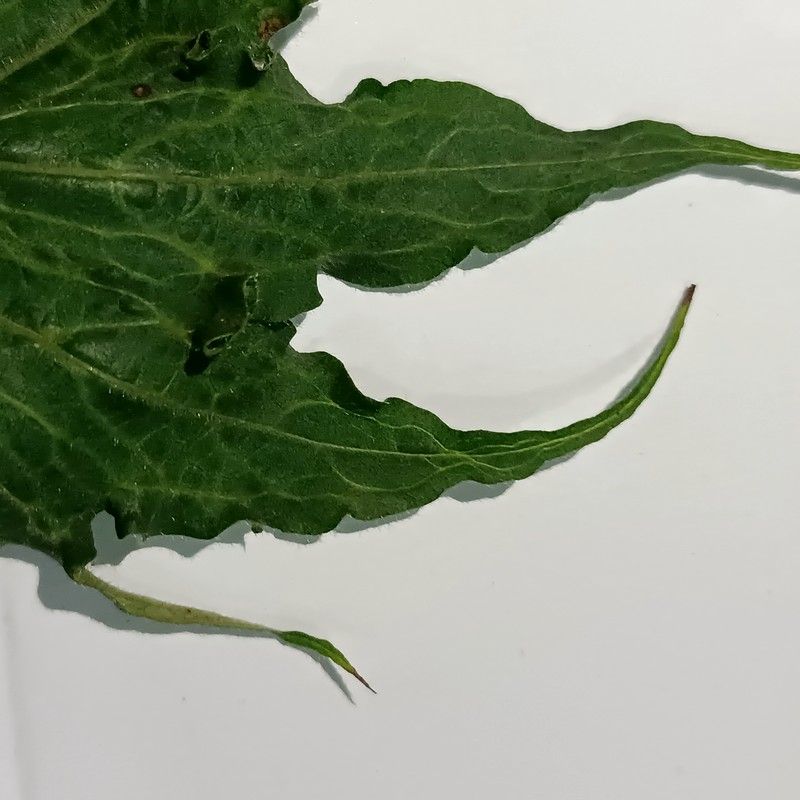
Label: Herbicide Growth Damage